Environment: real
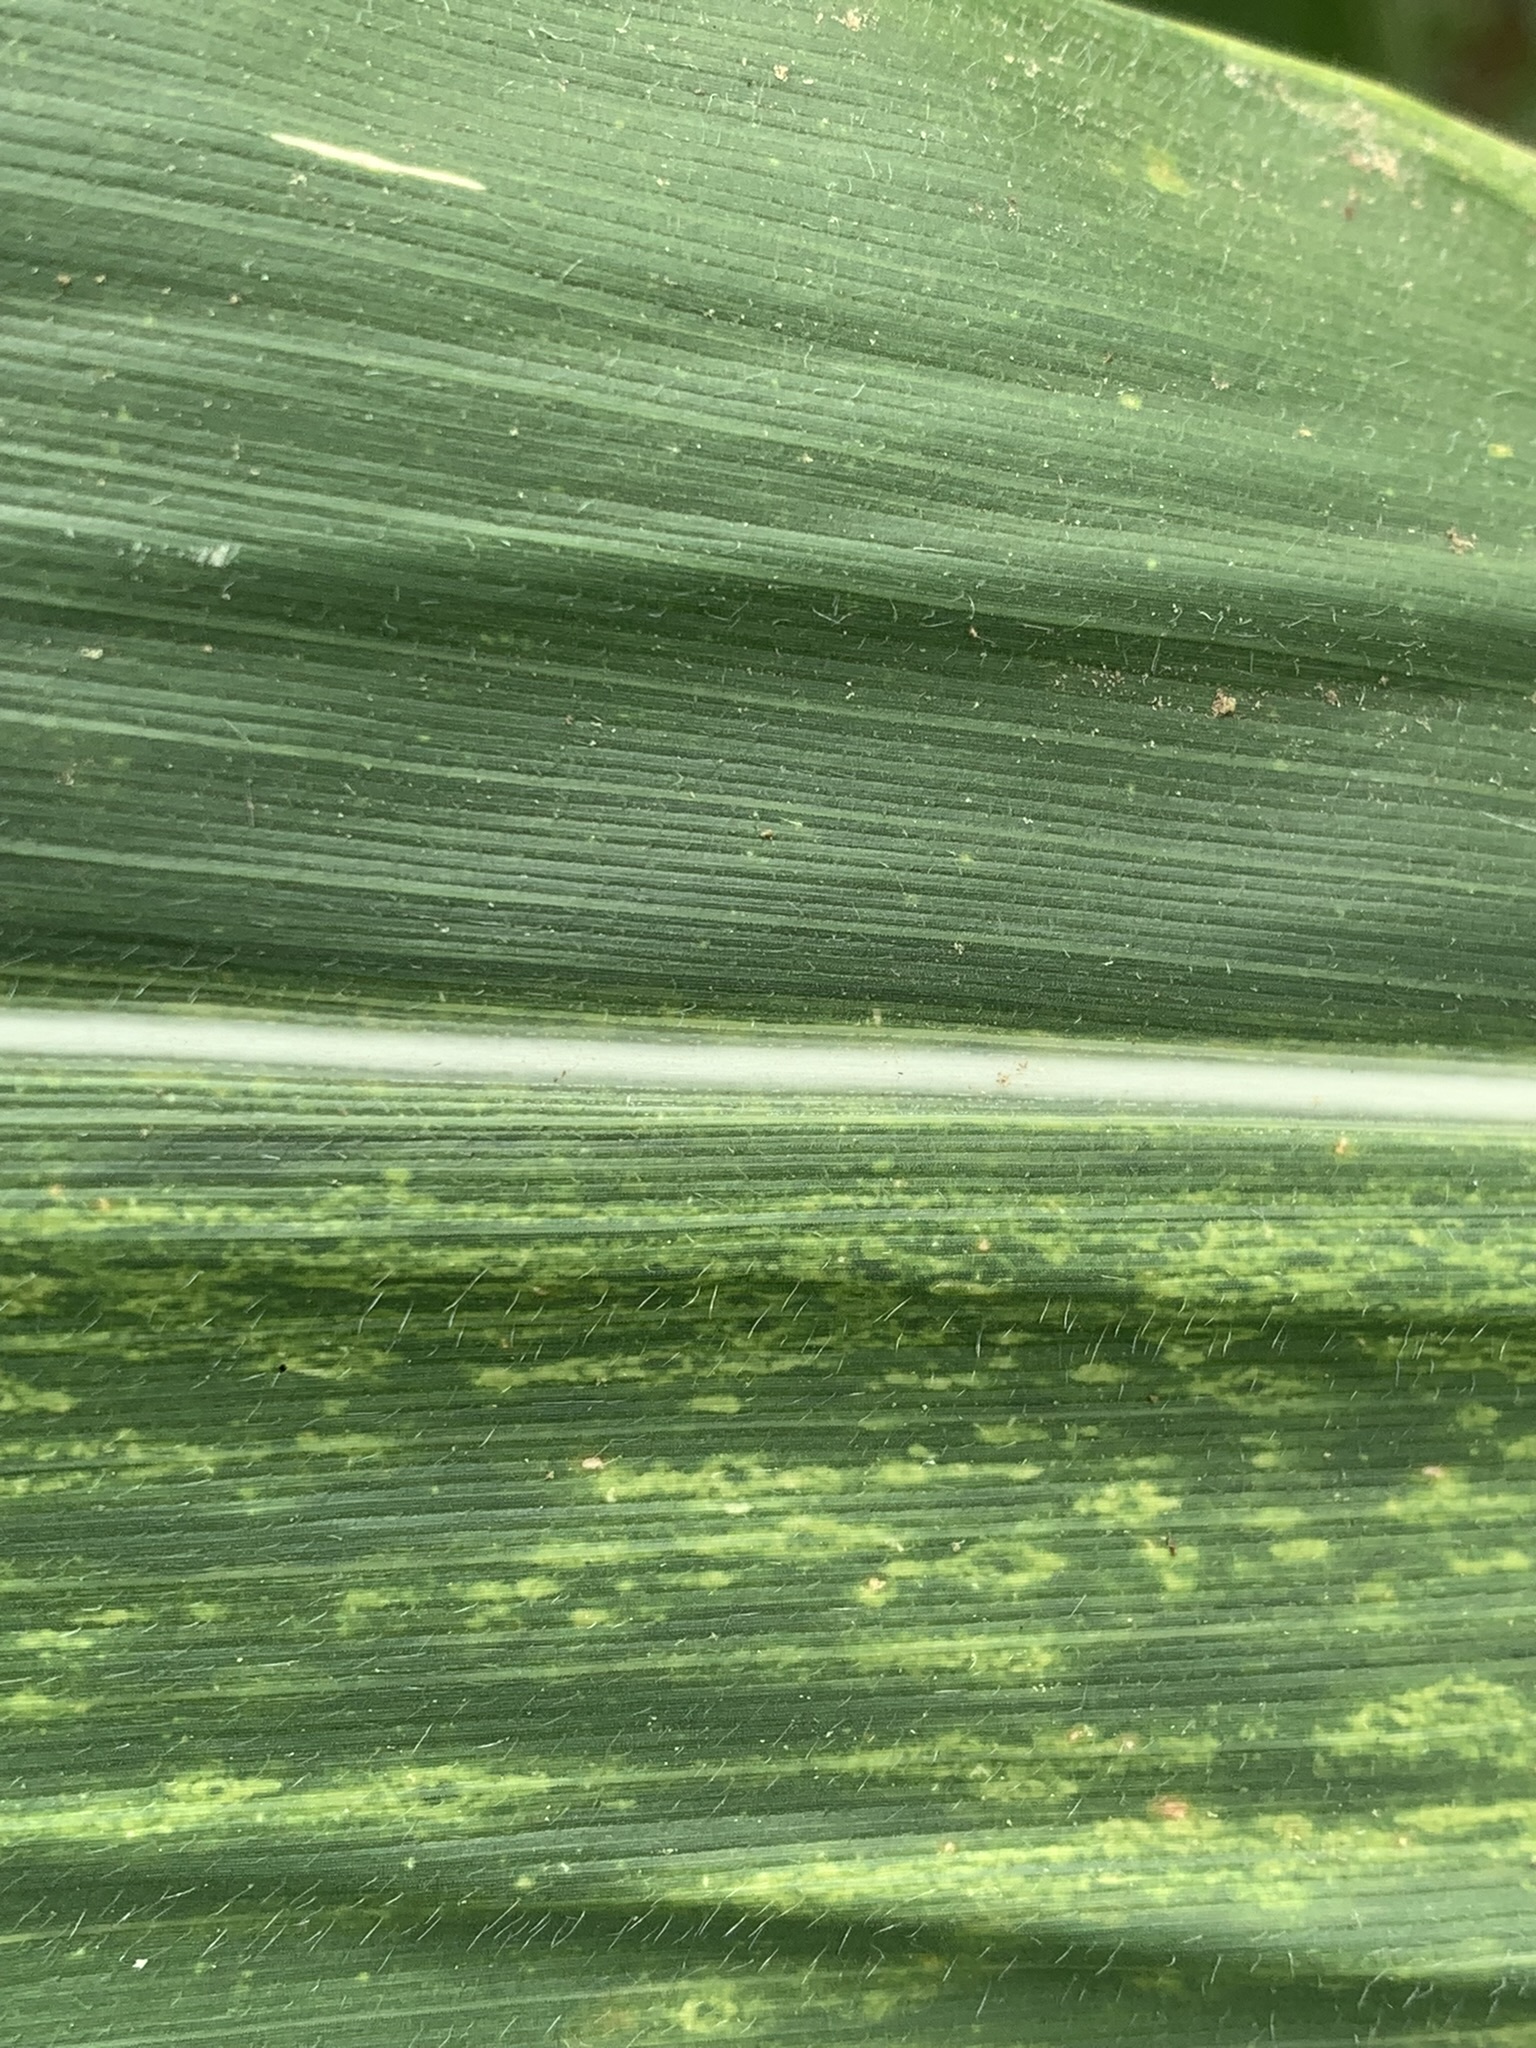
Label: lethal_necrosis